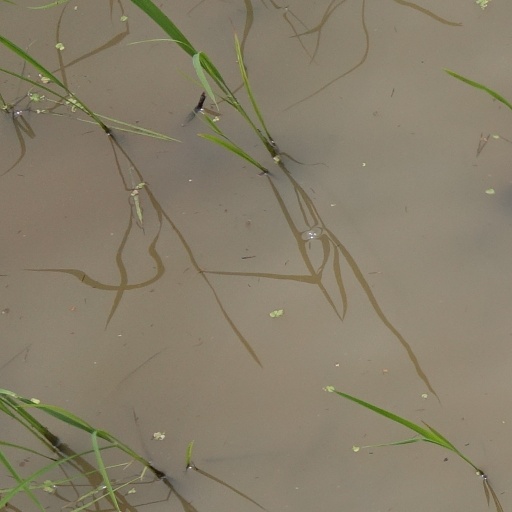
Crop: rice